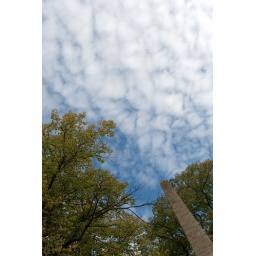
The monument in Queen's Square, Bath, set against trees and puffy clouds